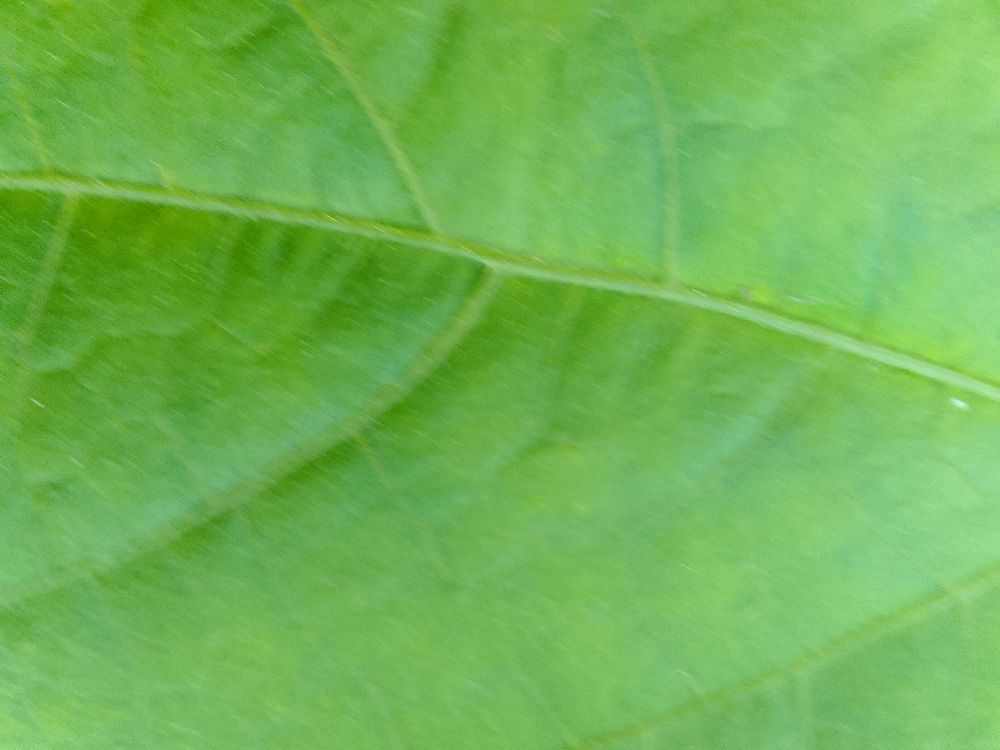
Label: healthy